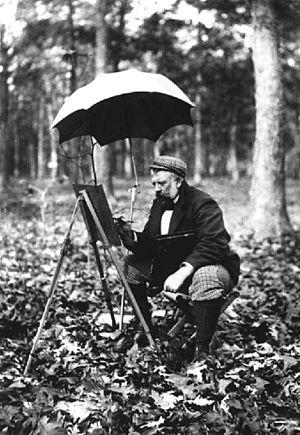
Henry Ward Ranger, né le 29 janvier 1858 à Syracuse dans l'état de New York et décédé le 7 novembre 1916 à New York dans le même état, est un peintre américain, spécialisé dans la peinture de paysage et la peinture de marine. Fondateur de la colonie artistique d'Old Lyme, il est connu pour ces peintures de paysages qu'il réalise souvent en plein air dans un style rappelant l'école de Barbizon, l'American Barbizon School, et le tonalisme.